Meitetsu 1800 series

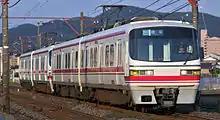
1850 series set 1853 with an 1800 series set in June 2009

The 1800 and 1850 series cars have transverse seating with flip-over seat backs to face the direction of travel.